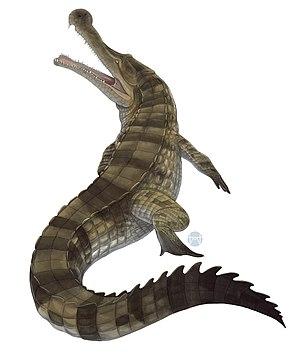
La Formation d'Elrhaz est une formation géologique au centre du Niger renommée pour son gisement de fossiles de vertébrés, le gisement de Gadoufaoua, datant d'il y a environ 115 à 112 millions d'années. Il s'agit du plus important site de Dinosauriens d'Afrique. Il est situé sur la bordure occidentale du désert de Ténéré.
Le Crocodile d'Aoulef ou Sarcosuchus est un genre éteint de très grands reptiles crocodyliformes et un parent éloigné de crocodiliens qui mesurait entre 11 et 12 mètres de long et pesait près de 8 tonnes. Il vivait il y a 112 millions d'années au Crétacé au Niger et en Algérie ; il est l'un des plus gros de tous les Crocodylomorphes ayant jamais existé sur Terre.
Les Pholidosauridae sont une famille éteinte de mésocrocodyliens. Des fossiles ont été trouvés aux États-Unis, au Canada, en Uruguay, en République populaire de Chine, au Kirghizistan, en Afrique et en Espagne. On pense que les pholidosaures sont apparus au cours du Callovien et se sont éteints durant leTuronien.